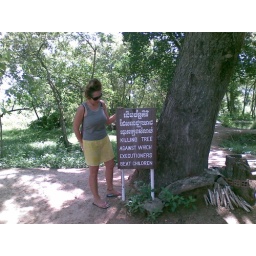
aleta at the beating tree in killing field